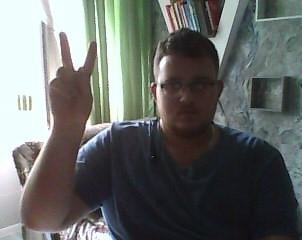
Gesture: peace